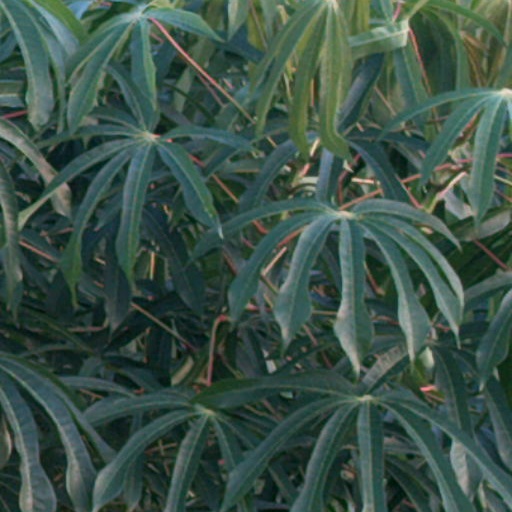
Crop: cassava